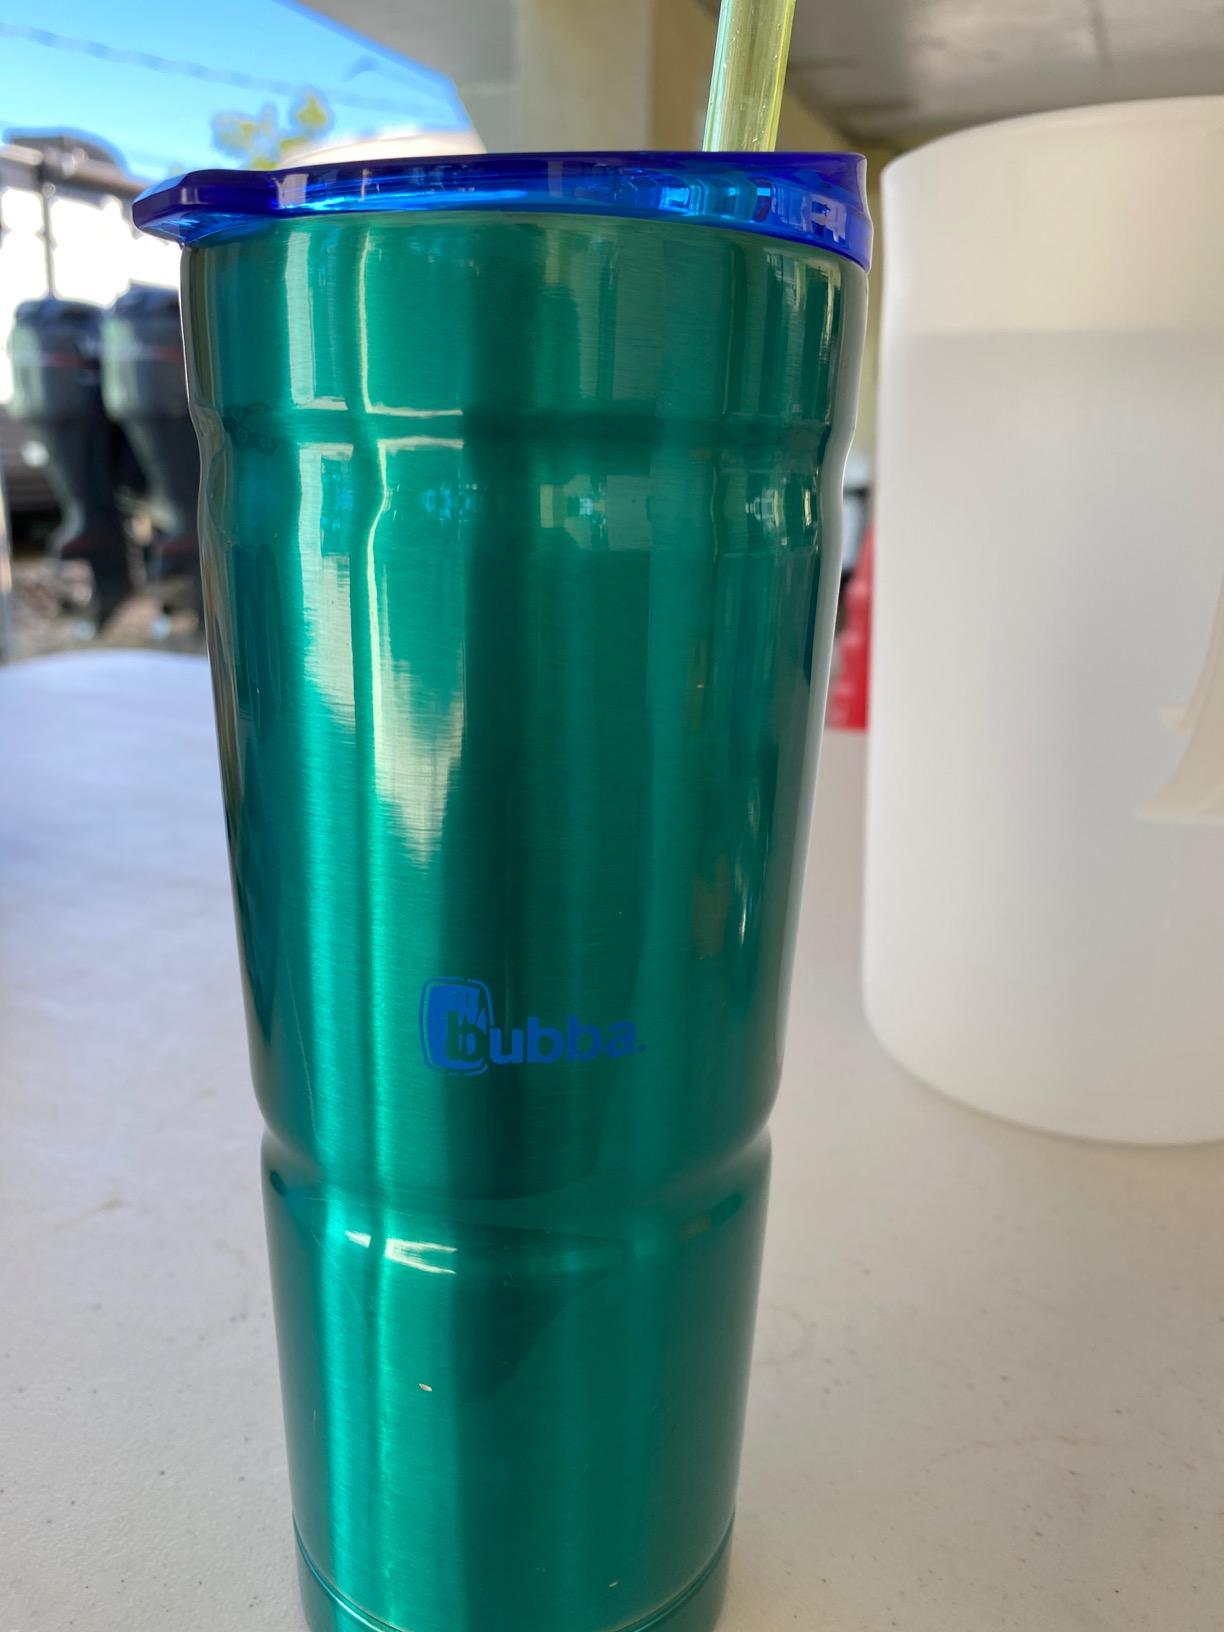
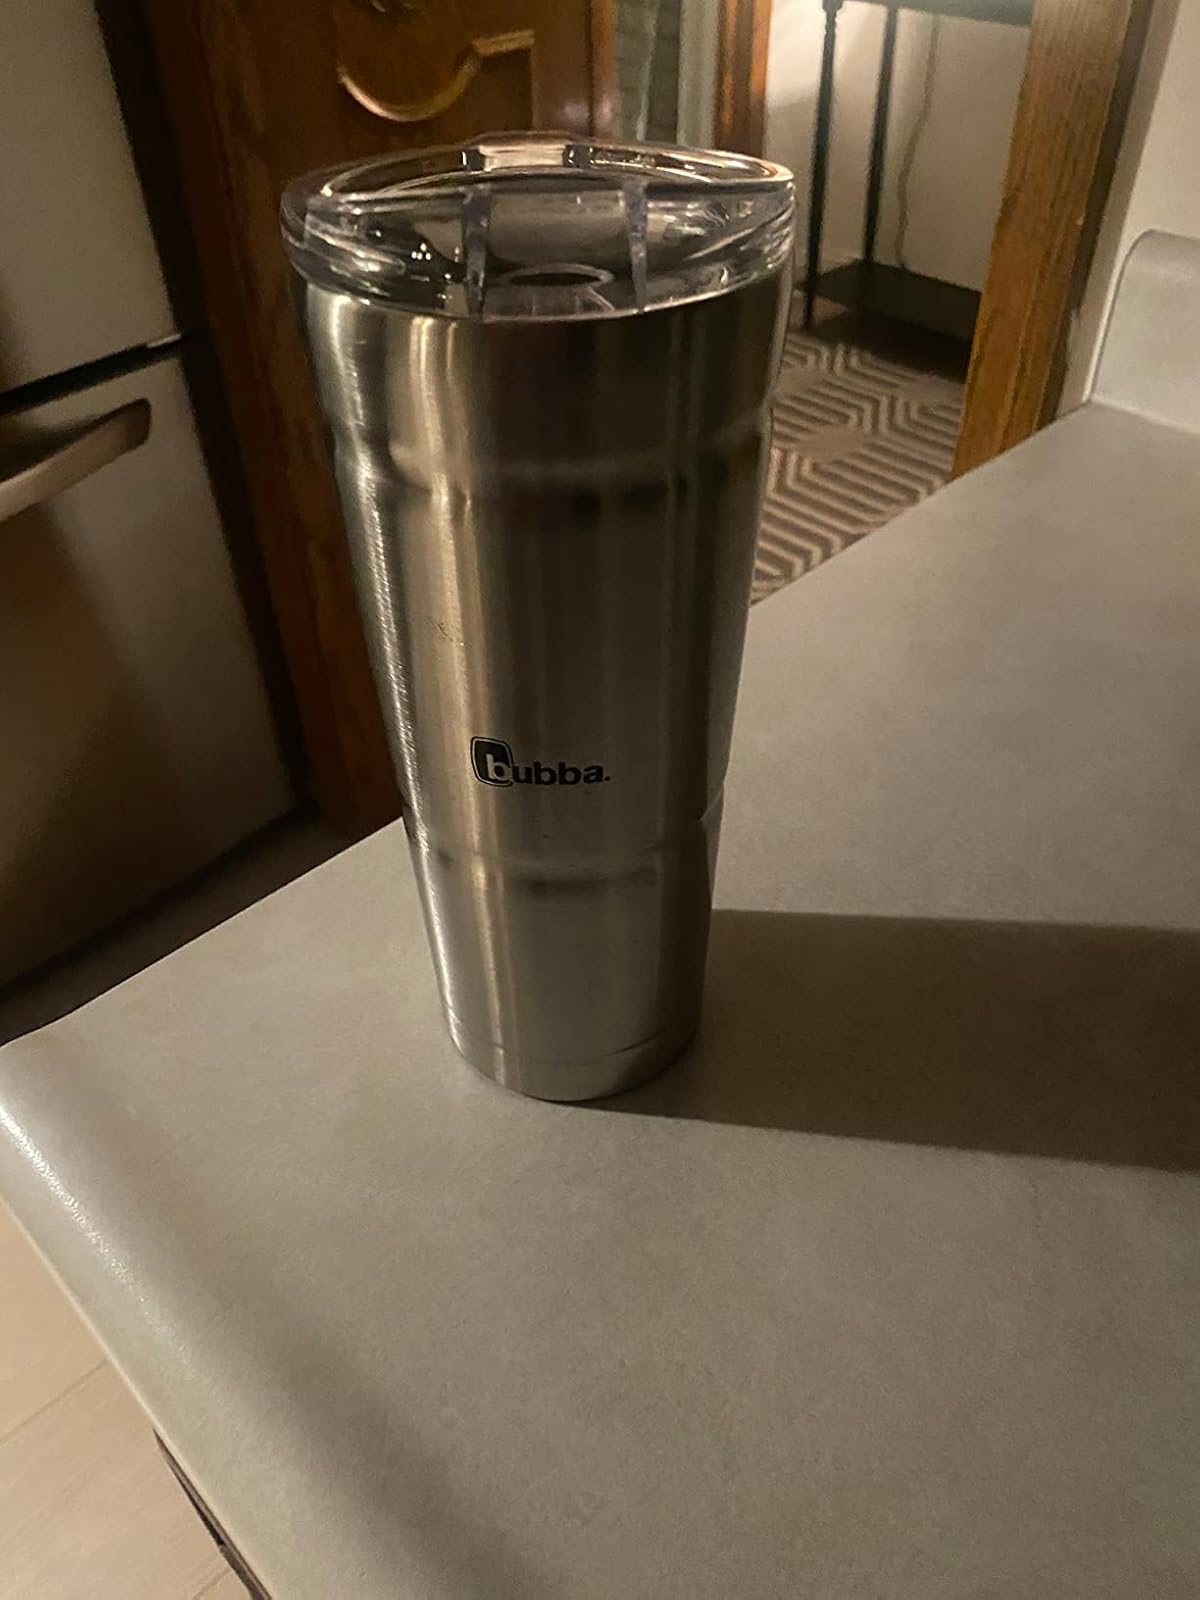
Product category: items_tea
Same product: no